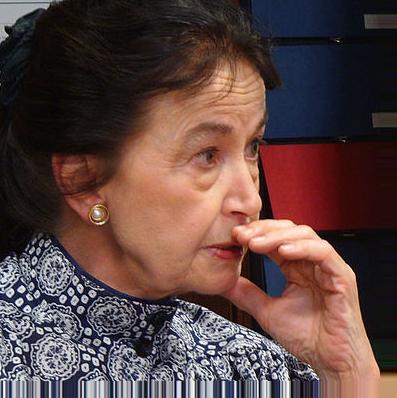
Age: 66